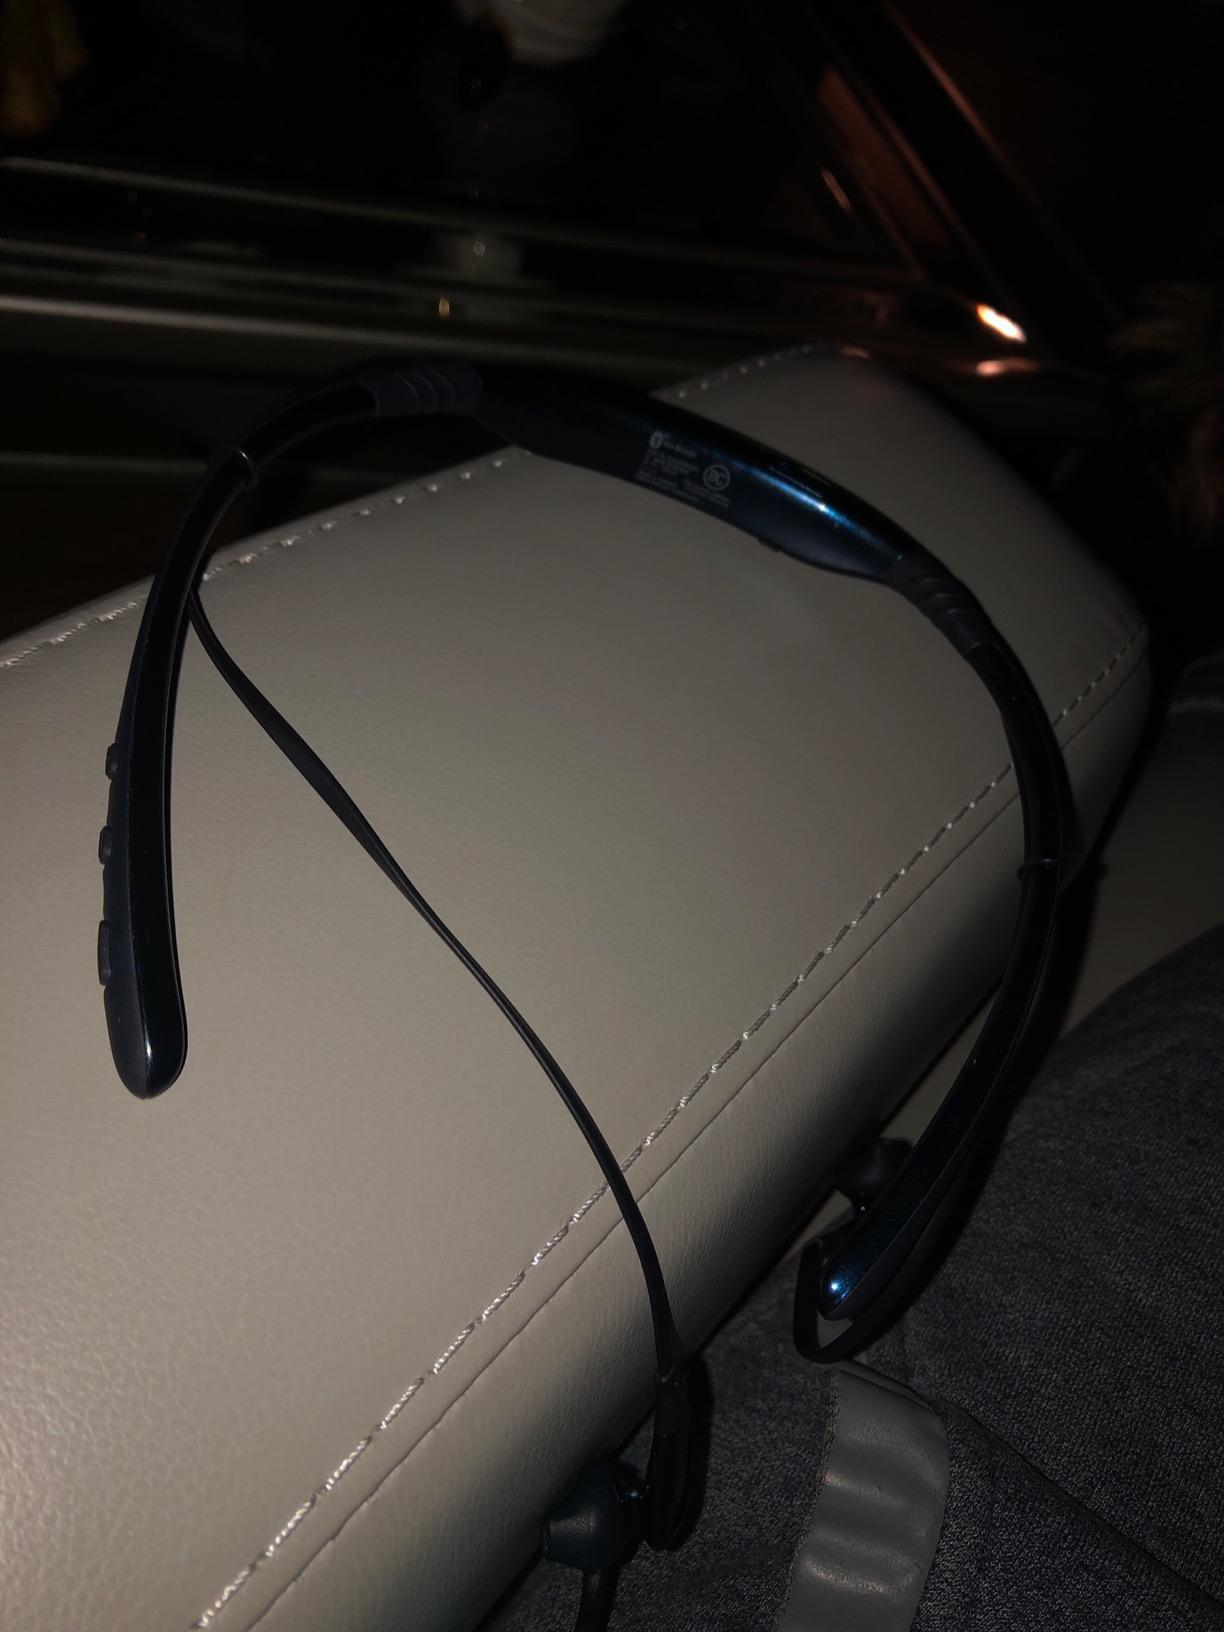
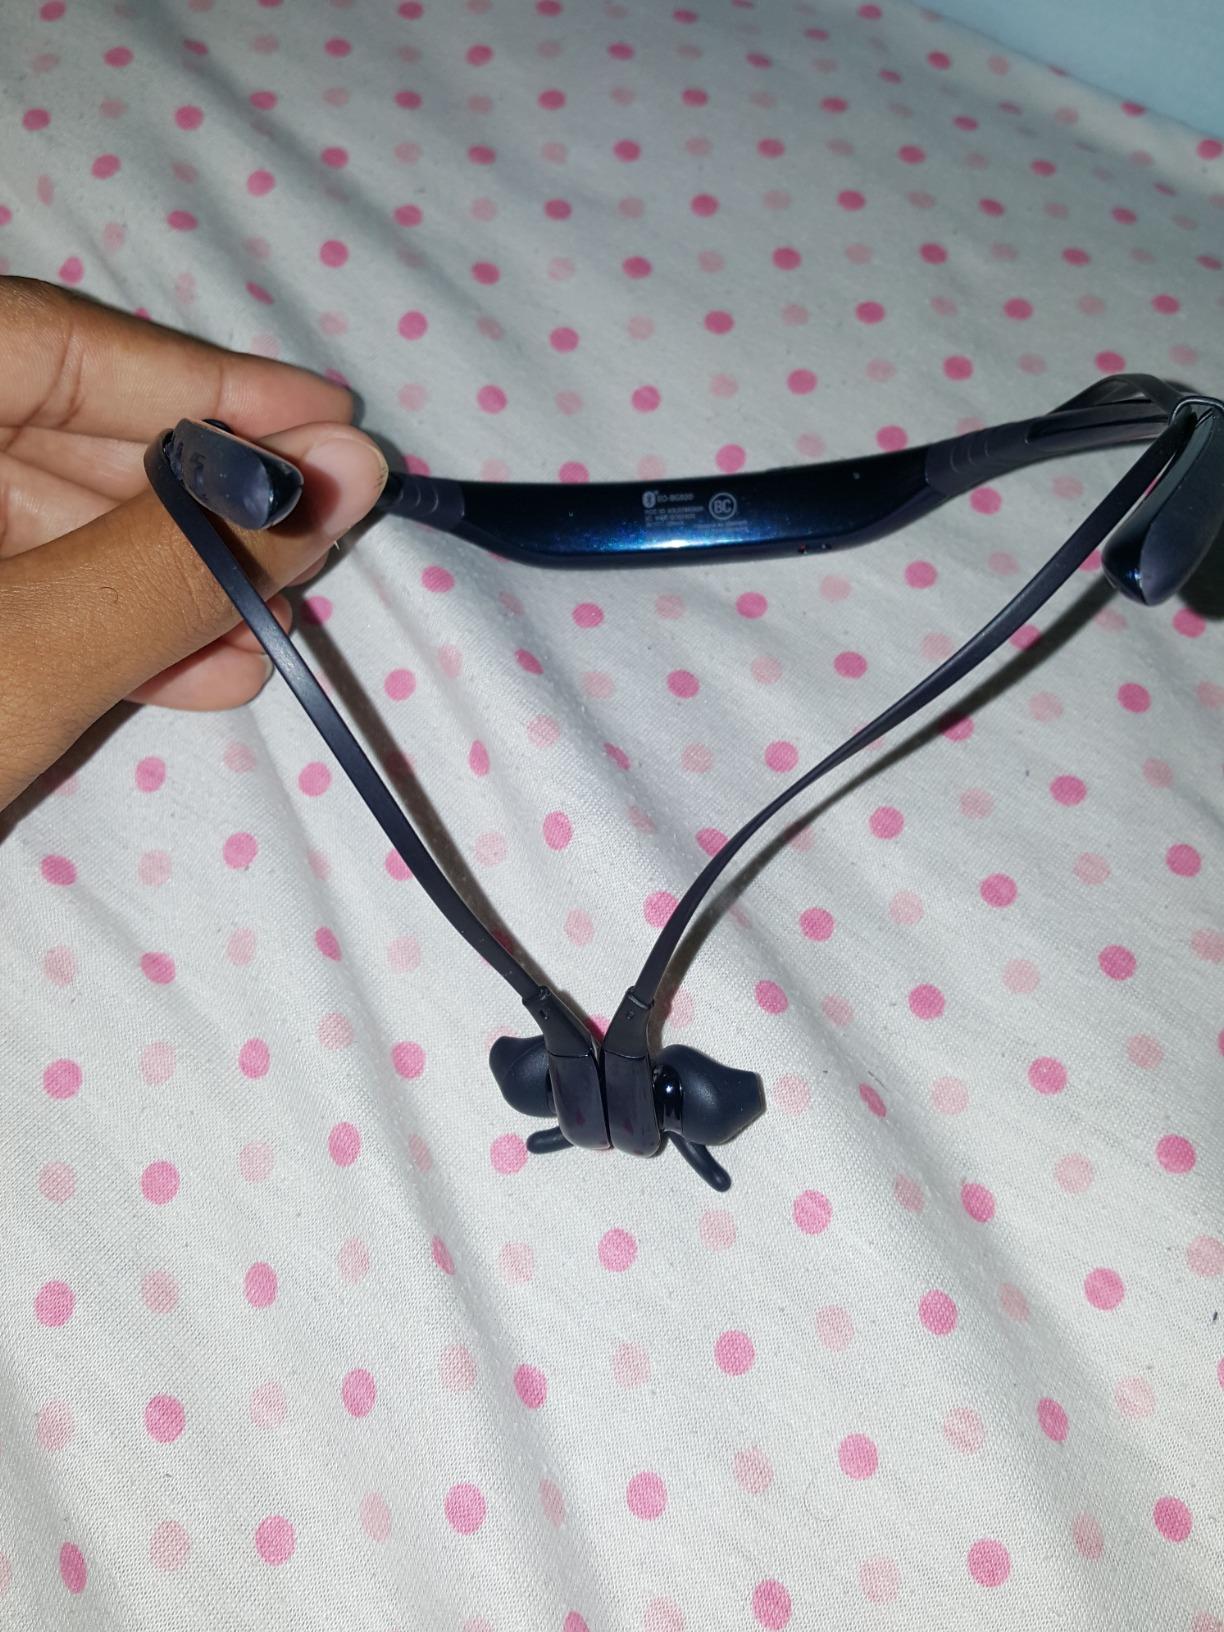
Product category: headphones
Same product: yes